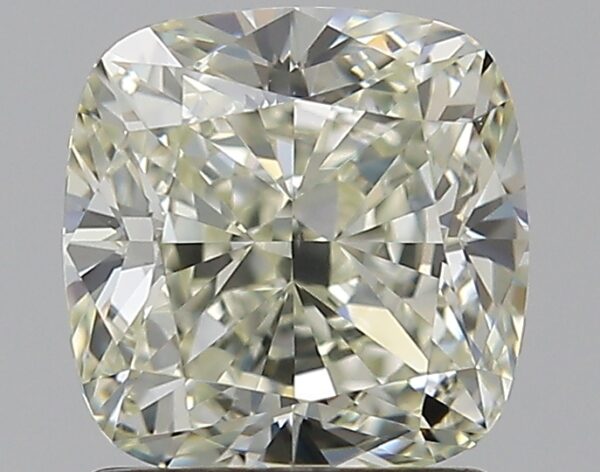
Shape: cushion
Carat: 1.62
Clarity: VS1
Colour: N
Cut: EX
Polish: EX
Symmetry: EX
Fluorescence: F
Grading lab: GIA
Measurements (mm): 6.46 x 6.34 x 4.4